Traditional Korean medicine

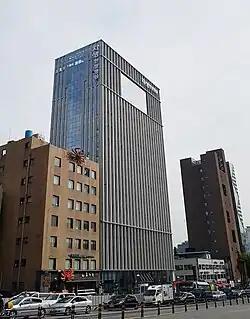
The building in the picture is a hospital that specializes in Korean medicine.

Korean medical traditions originated in ancient and prehistoric times and can be traced back as far as 3000 BCE when stone and bone needles were found in North Hamgyong Province, in present-day North Korea. In Gojoseon, where the founding myth of Korea is recorded, there is a story of a tiger and a bear who wanted to reincarnate in human form and who ate wormwood and garlic. In "Jewang Ungi" (제왕운기), which was written around the time of "Samguk Yusa", wormwood and garlic are described as 'edible medicine', showing that, even in times when incantatory medicine was the mainstream, medicinal herbs were given as curatives in Korea. Medicinal herbs at this time were used as remedial treatment such as easing the pain or tending injury, along with knowing what foods were good for health.